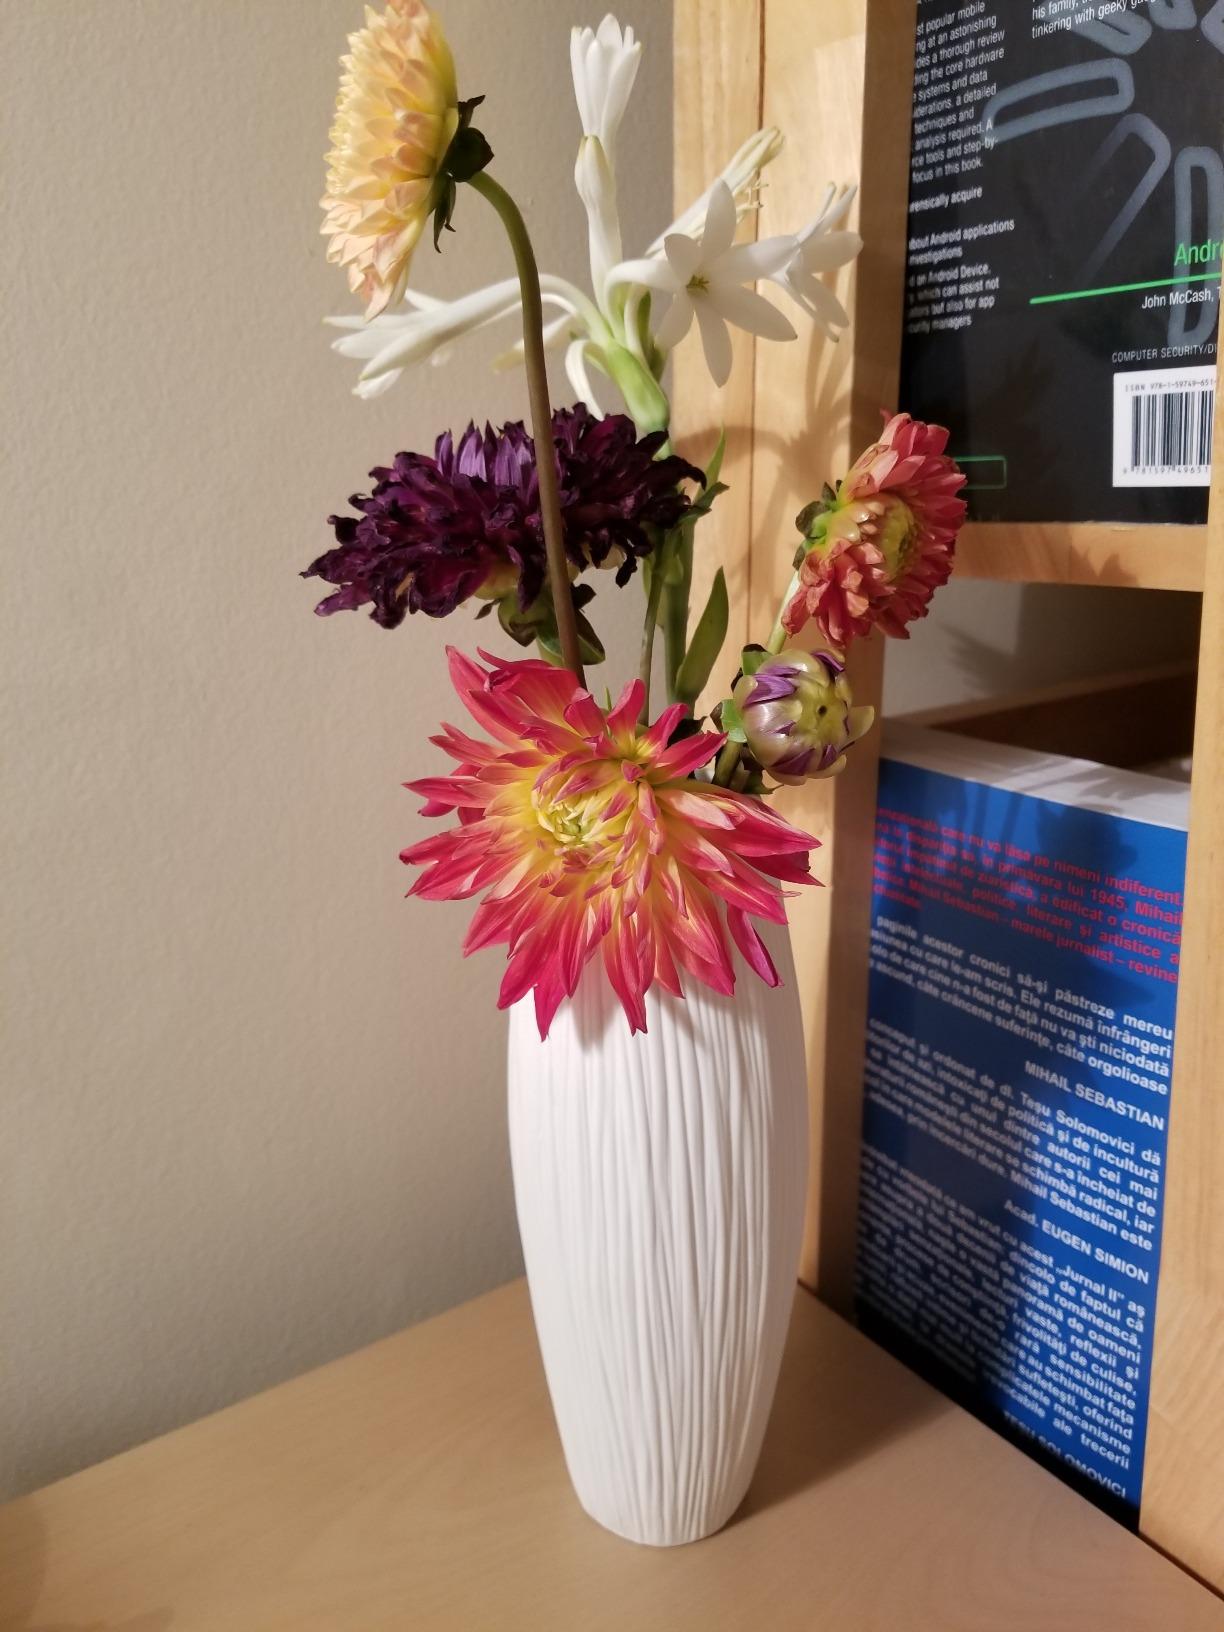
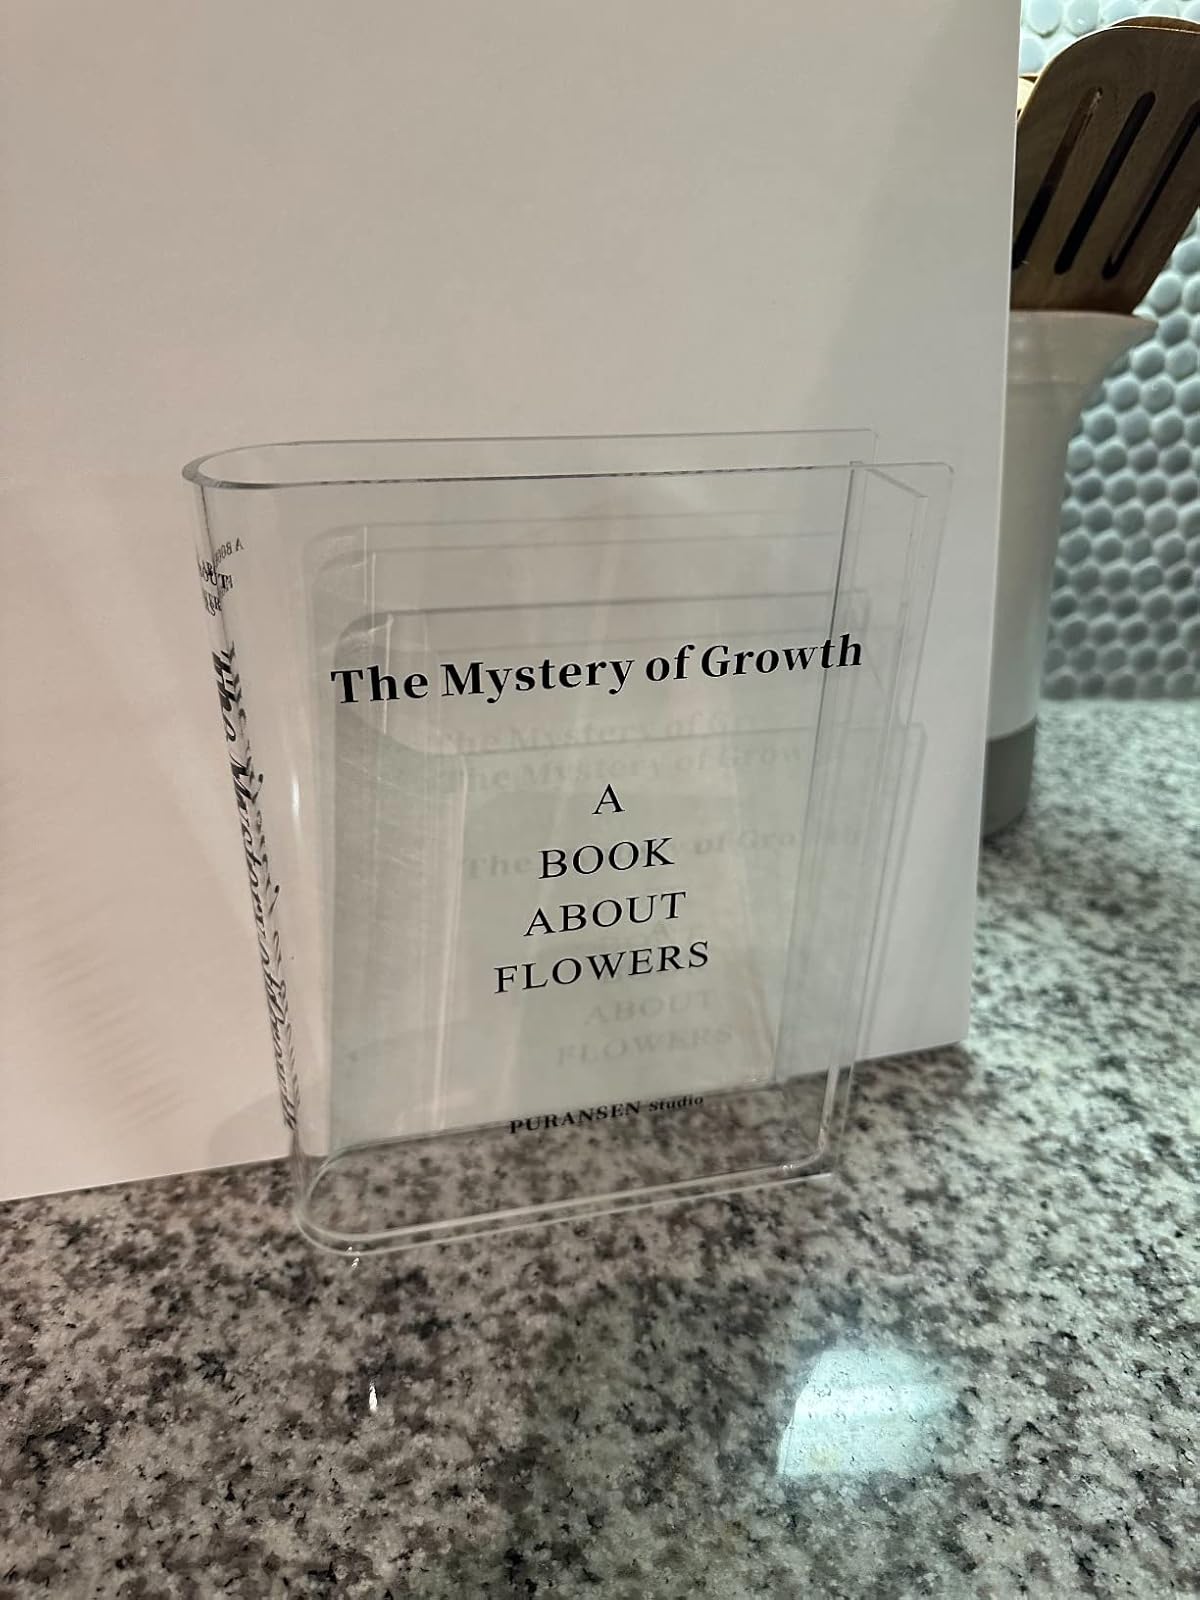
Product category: vase
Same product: no